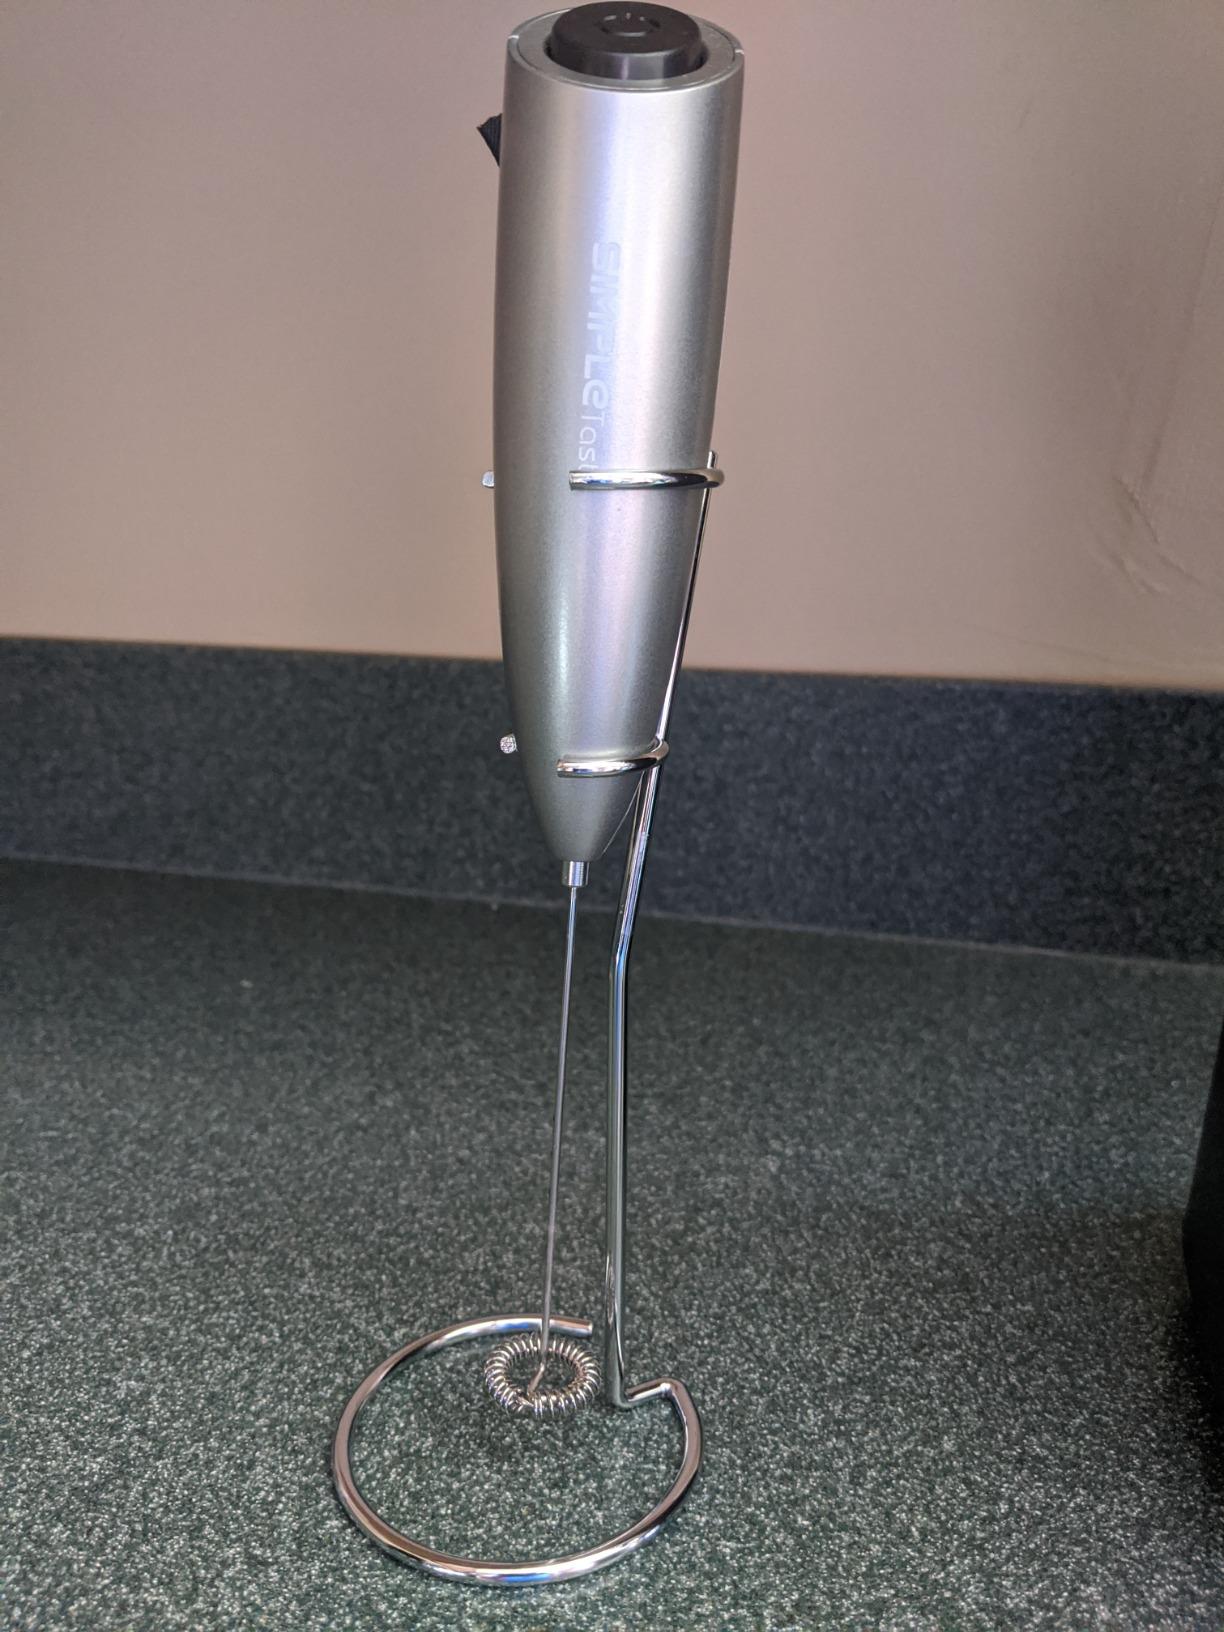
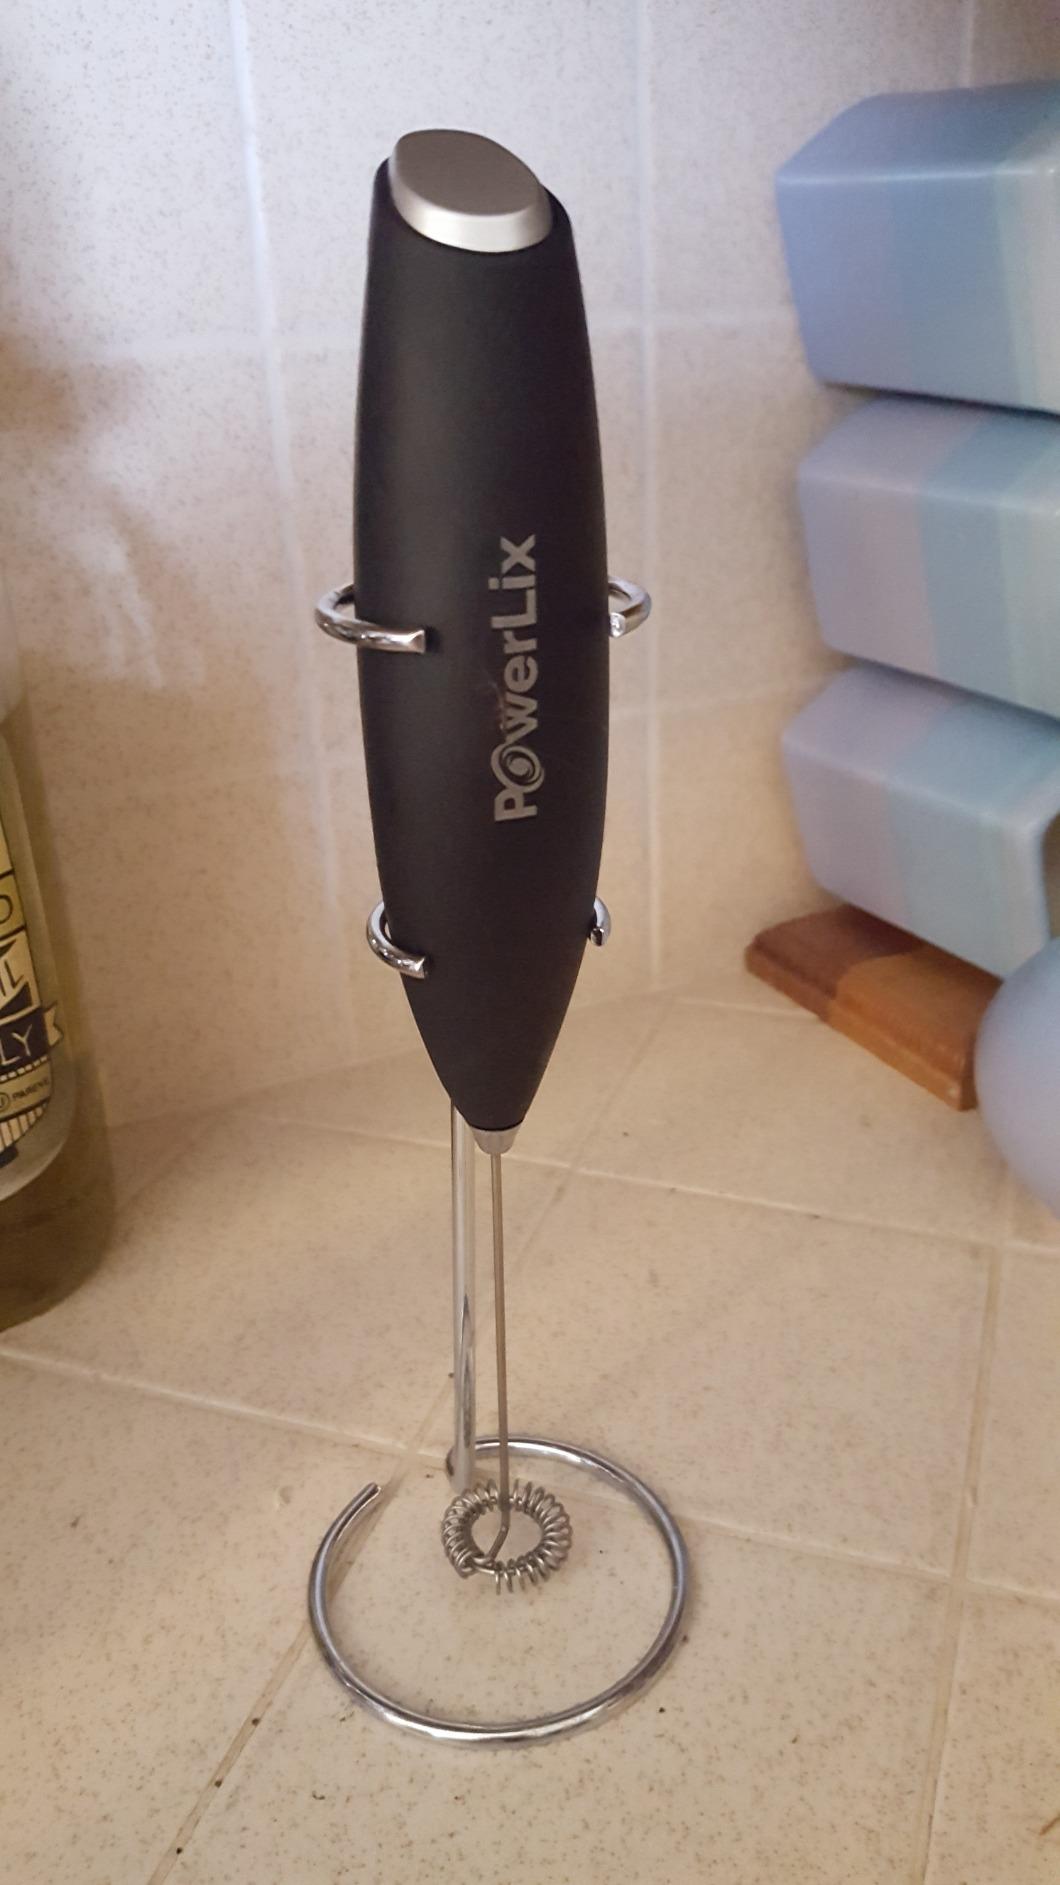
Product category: items_mixer
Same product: no